Andrew Gih

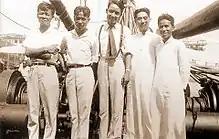
The Bethel Evangelistic Band: Andrew Gih is second from the right. Leftmost is John Sung.

Andrew Gih or Ji Zhiwen (January 10, 1901 – February 13, 1985) was a Chinese Protestant evangelist who cofounded the Bethel Worldwide Evangelistic Band in the early 1920s with Leland Wang, and founded the Evangelize China Fellowship in 1947, both initially based in Shanghai. The Bethel Evangelistic Band, a significant Christian movement in 1920s China, played a crucial role in spreading the faith, with Beatrice Chung as one of its prominent members. After the political situation worsened in China due to the communist revolution, he and his wife Dorcas Zhang would move to Hong Kong and eventually retire at the Los Angeles headquarters of Evangelize China Fellowship in 1978.